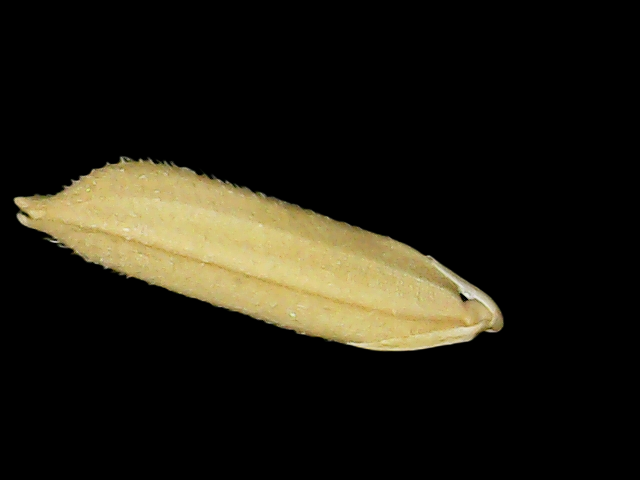
Rice variety: Binadhan19